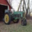
Label: tractor